County Hall, Morpeth

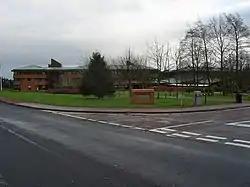
County Hall

County Hall is a municipal building in Morpeth, Northumberland, United Kingdom. It is the offices and meeting place of Northumberland County Council. The current building was completed in April 1981, after the county hall was moved from the old county hall in Newcastle. A statue of a Viking Warrior stands outside the building and was moved there from Doxford Hall.